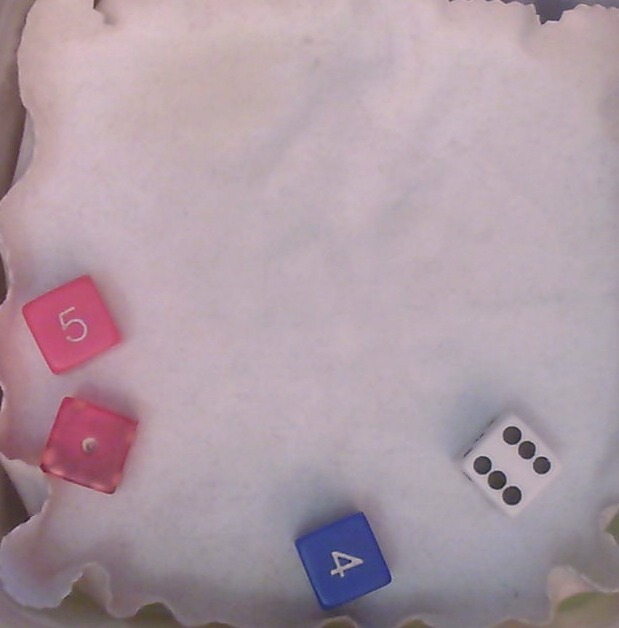
Dice in frame:
type: d6
value: 5
type: d6
value: 4
type: d6
value: 6
type: d6
value: 6
Label source: human
Face values trusted: no